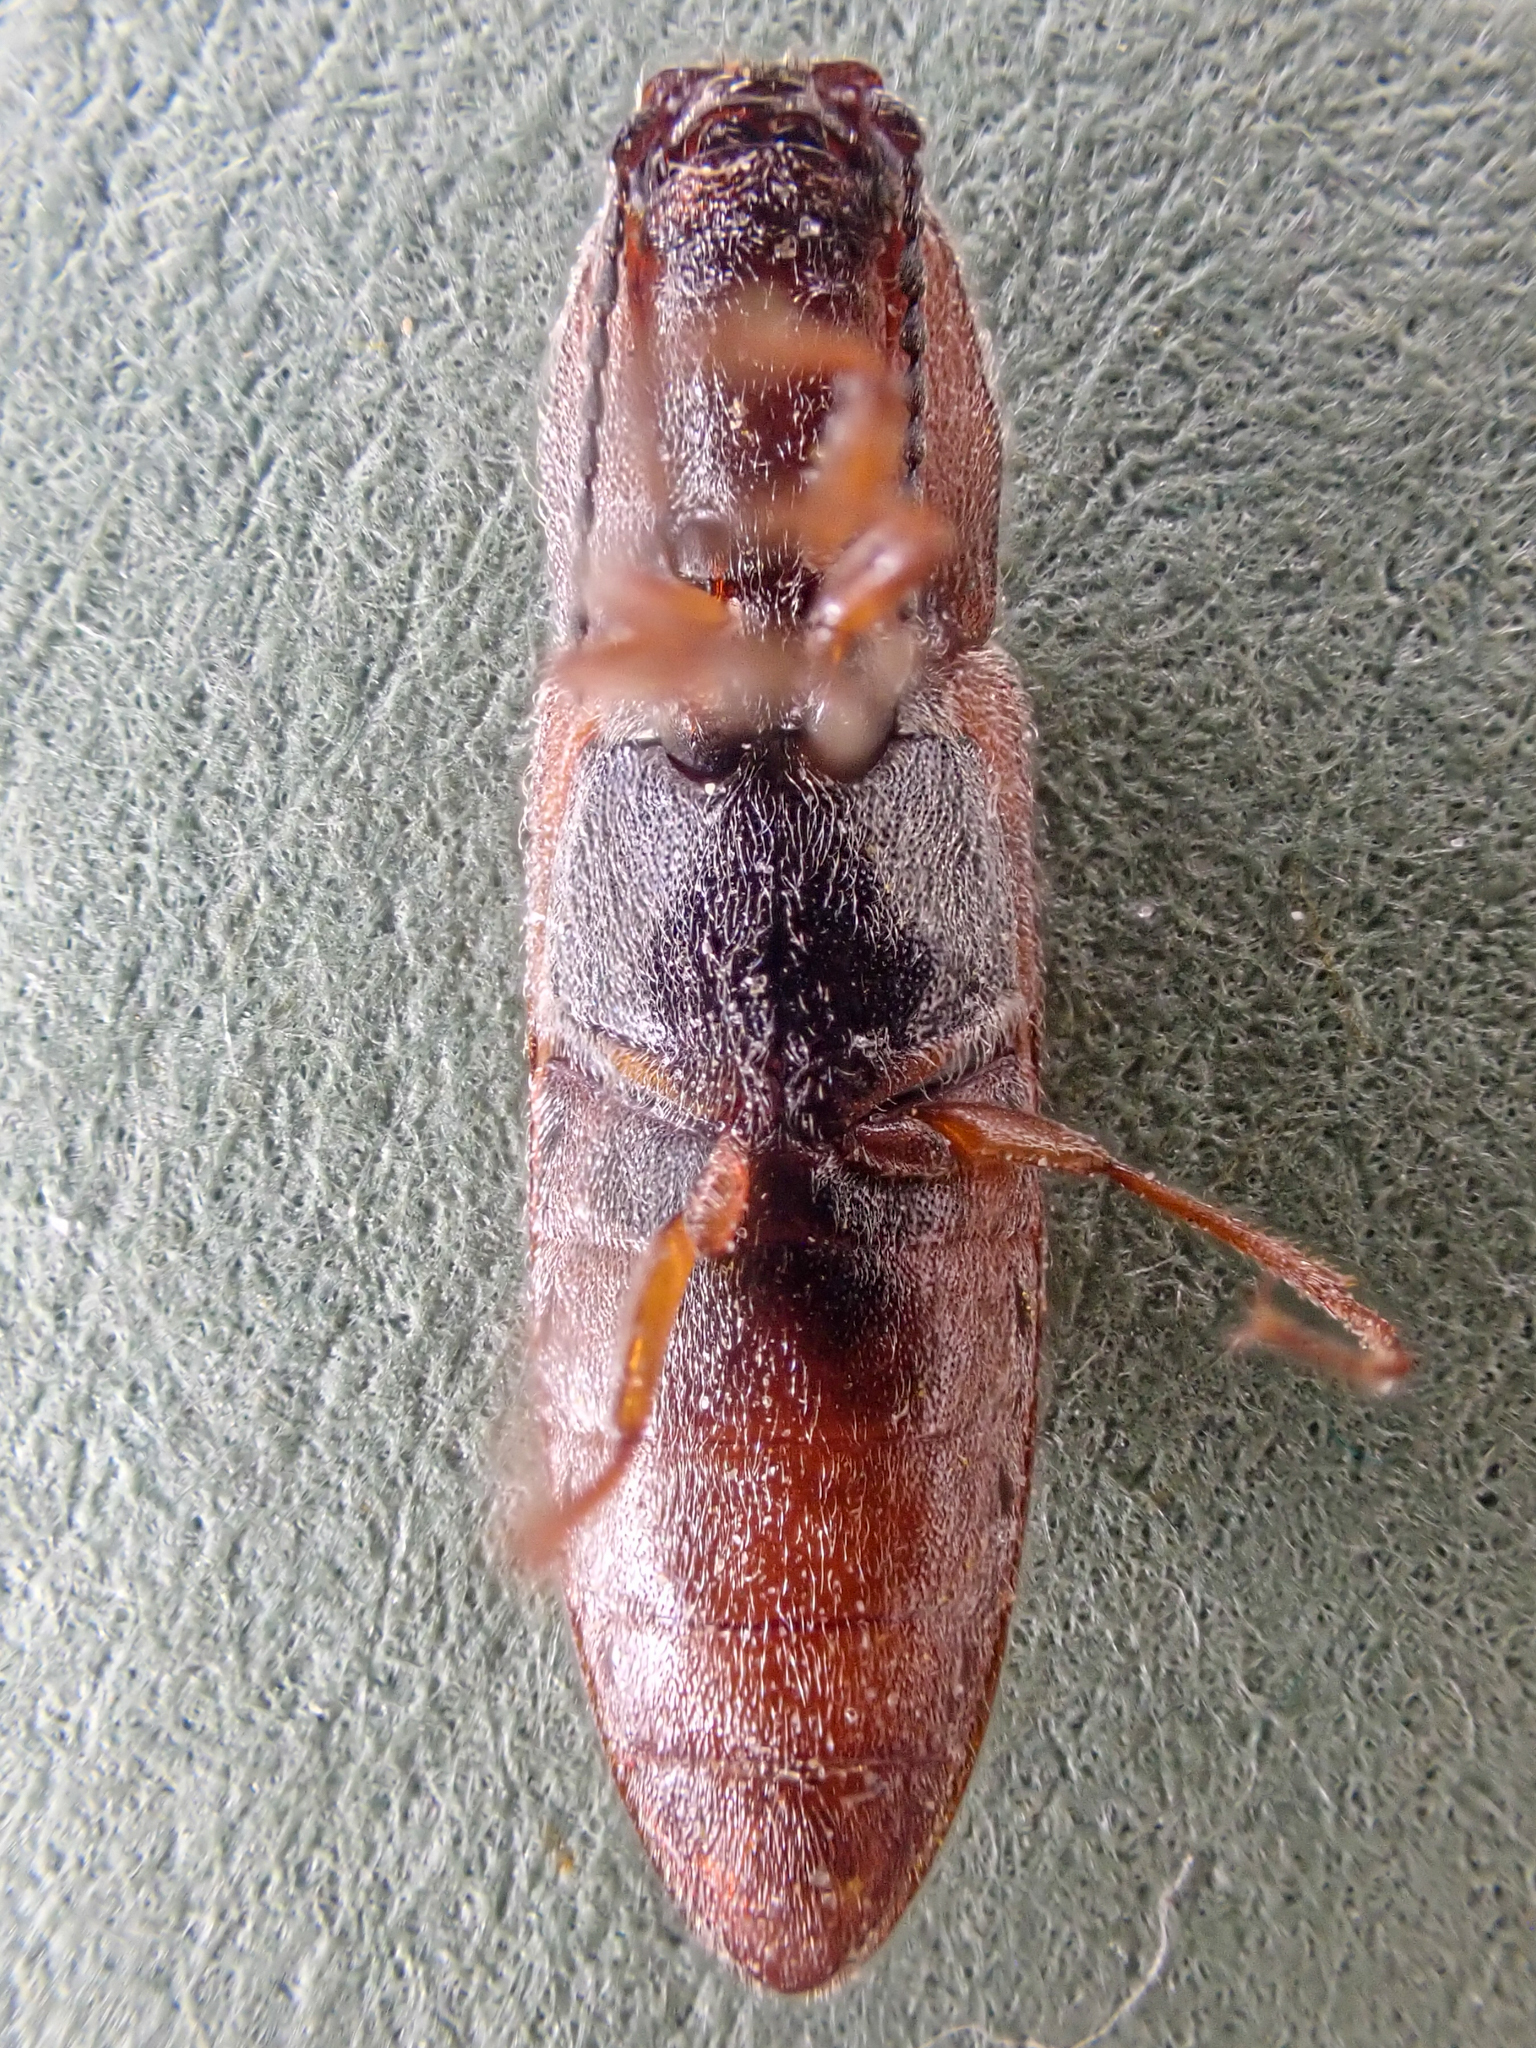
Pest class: clickbeetles_wireworms